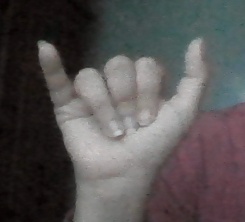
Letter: ya